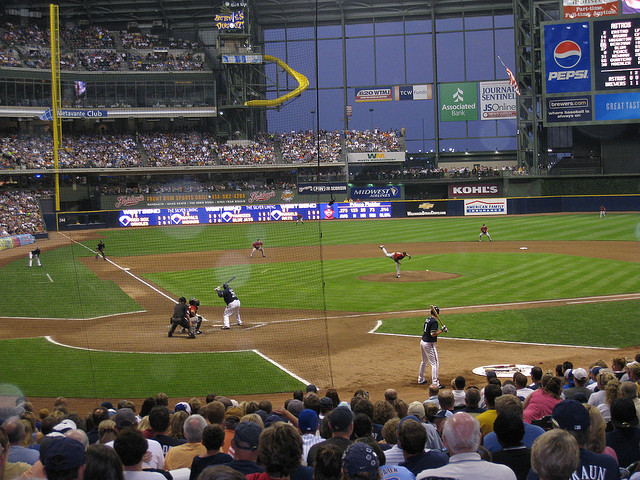
cầu thủ ném bóng đang thực hiện cú ném bóng ở trên sân